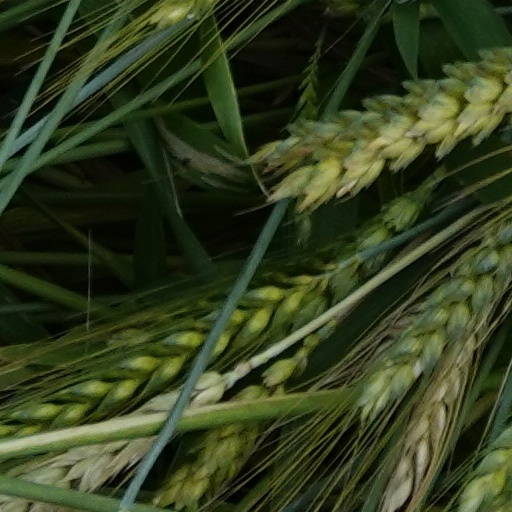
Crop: wheat